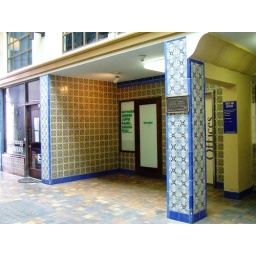
In some building in downtown St. Petersburg. I likes me some wall tiles.